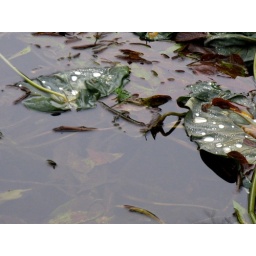
The water is gray, the sky is gray, the leaves are gray-green. The only relief seems to lie in the shiny crystal drops.